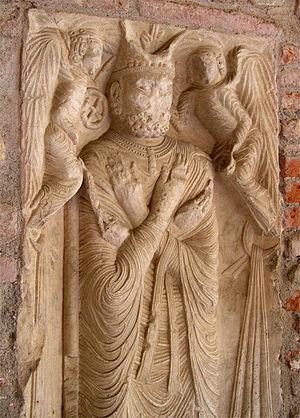
Elne (Pyrénées-Orientales, France), cloître de l'ancienne cathédrale Ste Eulalie &amp
Raymond de Bianya est le nom admis par la plupart des historiens pour désigner un atelier de sculpteurs actif en Roussillon pendant les premières décennie du XIIIᵉ siècle. L'œuvre principale qui lui est attribuée est le portail de Saint-Jean-le-Vieux de Perpignan.